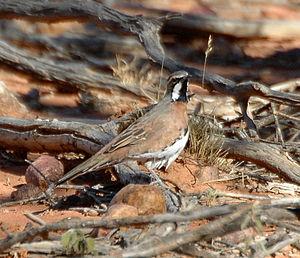
Ceci est une liste des oiseaux endémiques ou quasi-endémiques d'Australie.